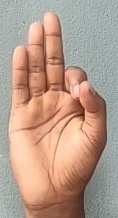
ASL sign: F